Del Amo Fashion Center

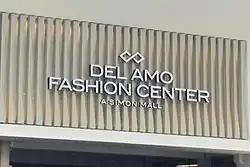
Sign over Carson Street

Del Amo Fashion Center is a three-level regional shopping mall in Torrance, California, United States. It is currently managed and co-owned by Simon Property Group.